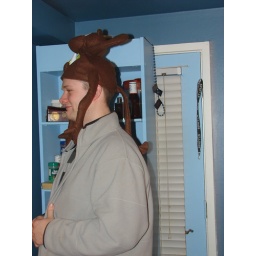
ben in monkey hat